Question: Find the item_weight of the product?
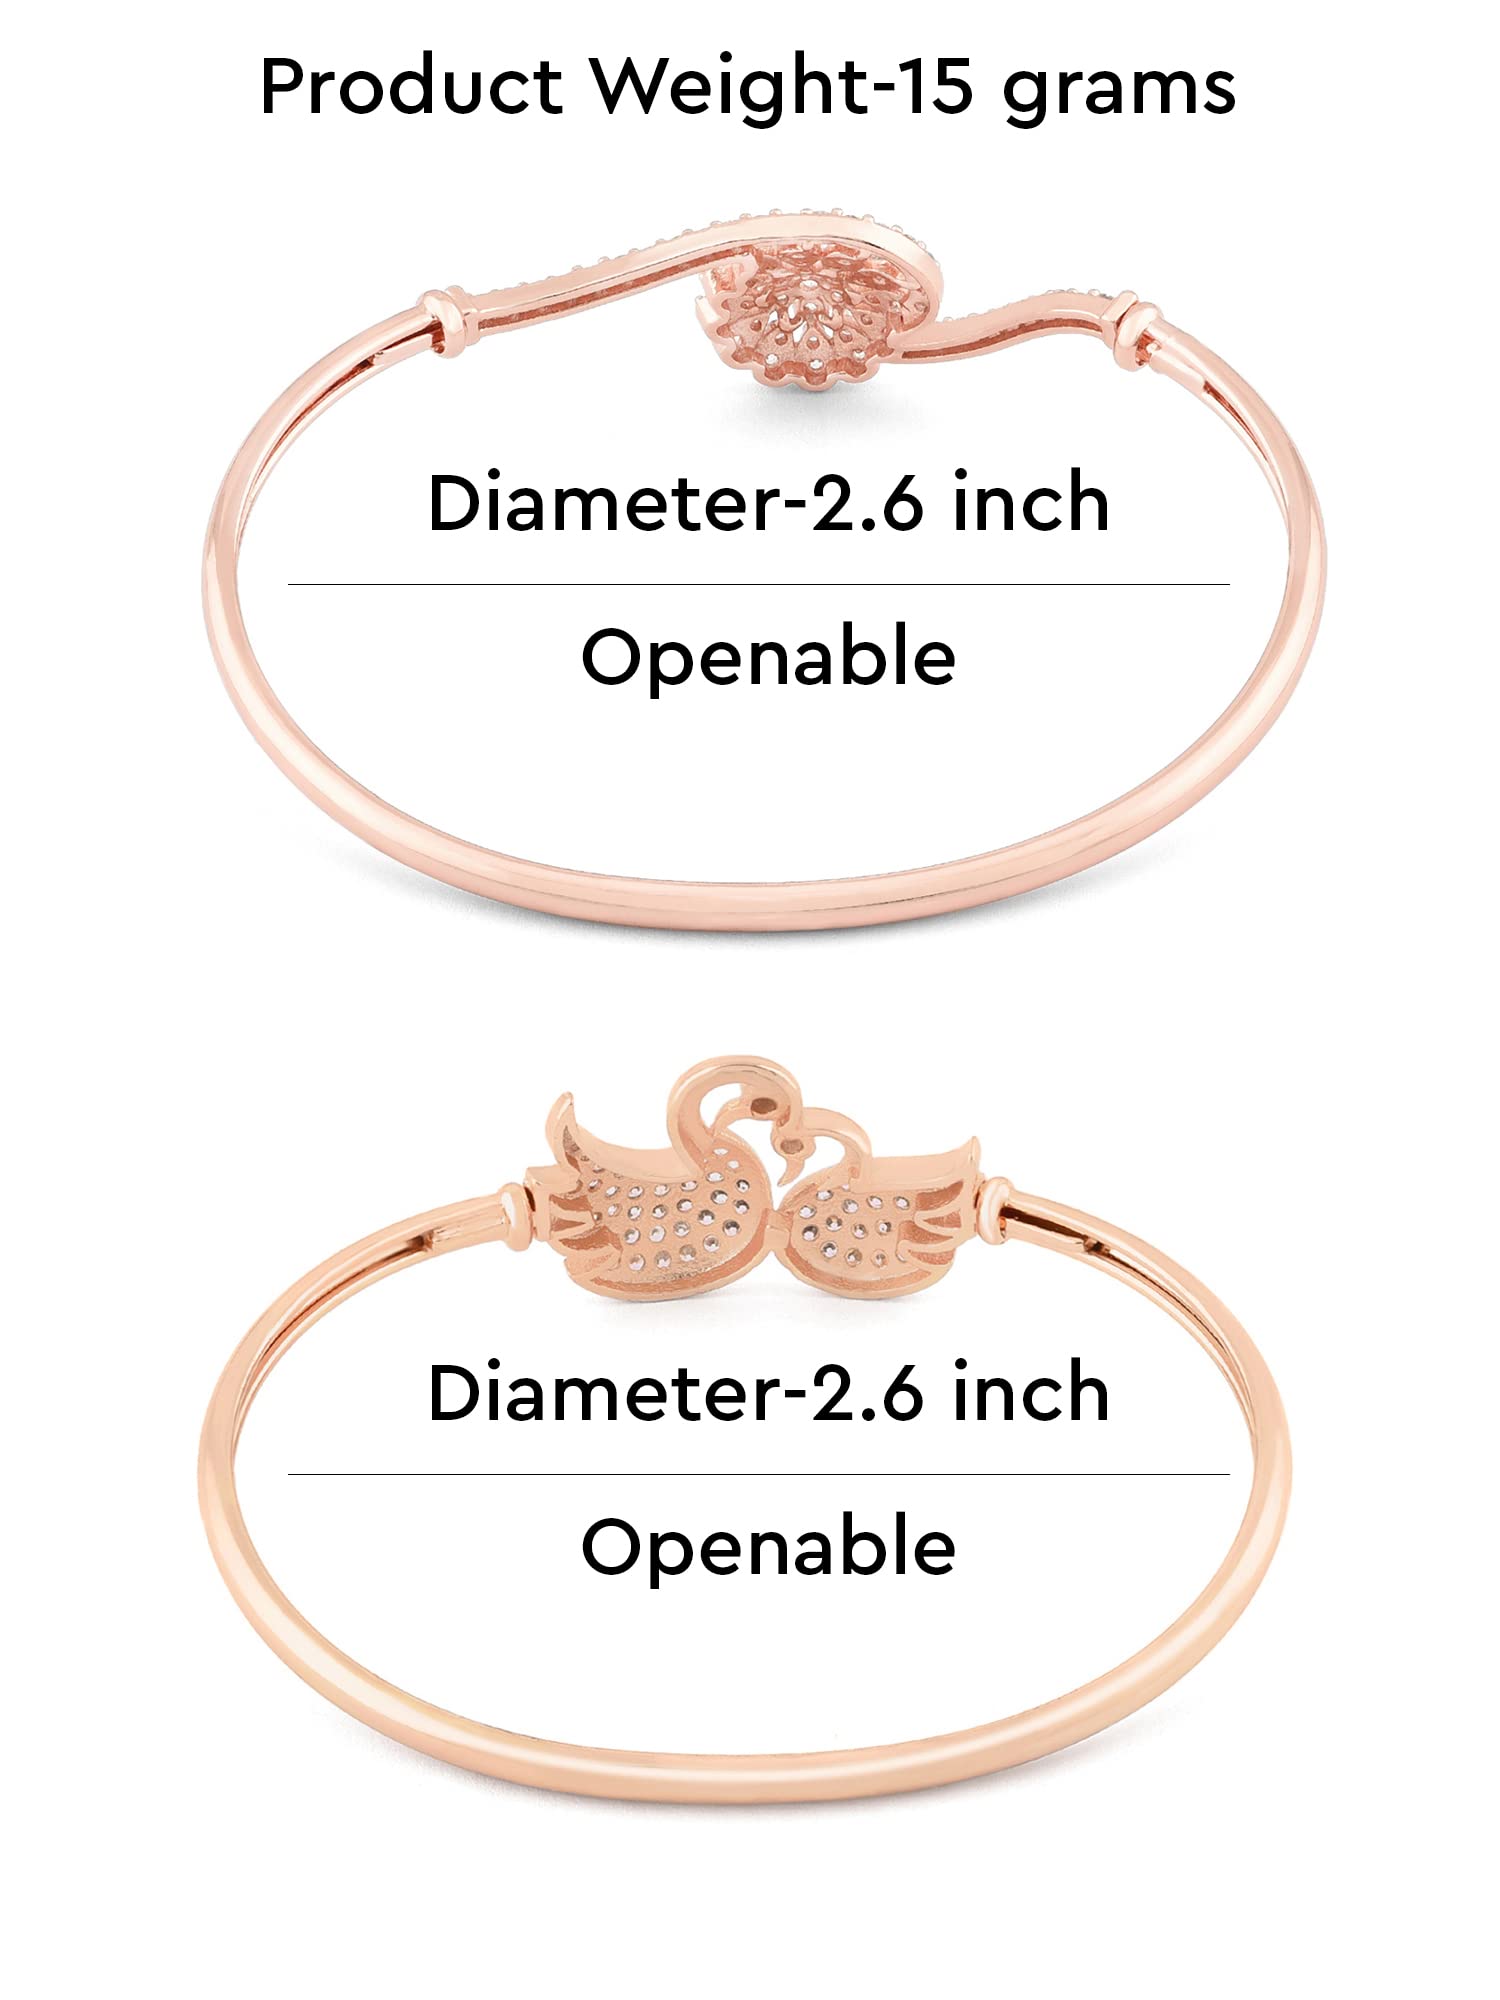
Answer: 15 gram